Peru, Indiana

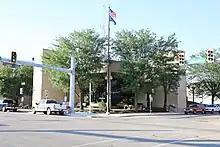
Peru City Hall in 2022

Peru is located in north-central Indiana, in central Miami County, west of Wabash and east of Logansport. Indianapolis, the state capital, is to the south, and South Bend is to the north.